Cirque stairway

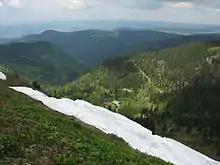
View of the Zastler Loch, a cirque stairway in the Black Forest

A cirque stairway or sequence of cirque steps is a stepped succession of glacially eroded rock basins. Their individual formation is that of a cirque.